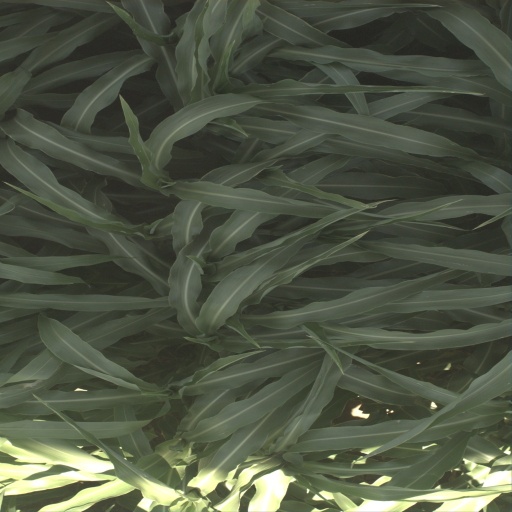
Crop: sorghum